Emeline Roberts Jones

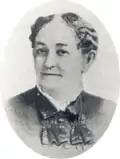
Emeline Roberts Jones

Emeline Roberts Jones (1836–1916) was the first woman to practice dentistry in the United States.